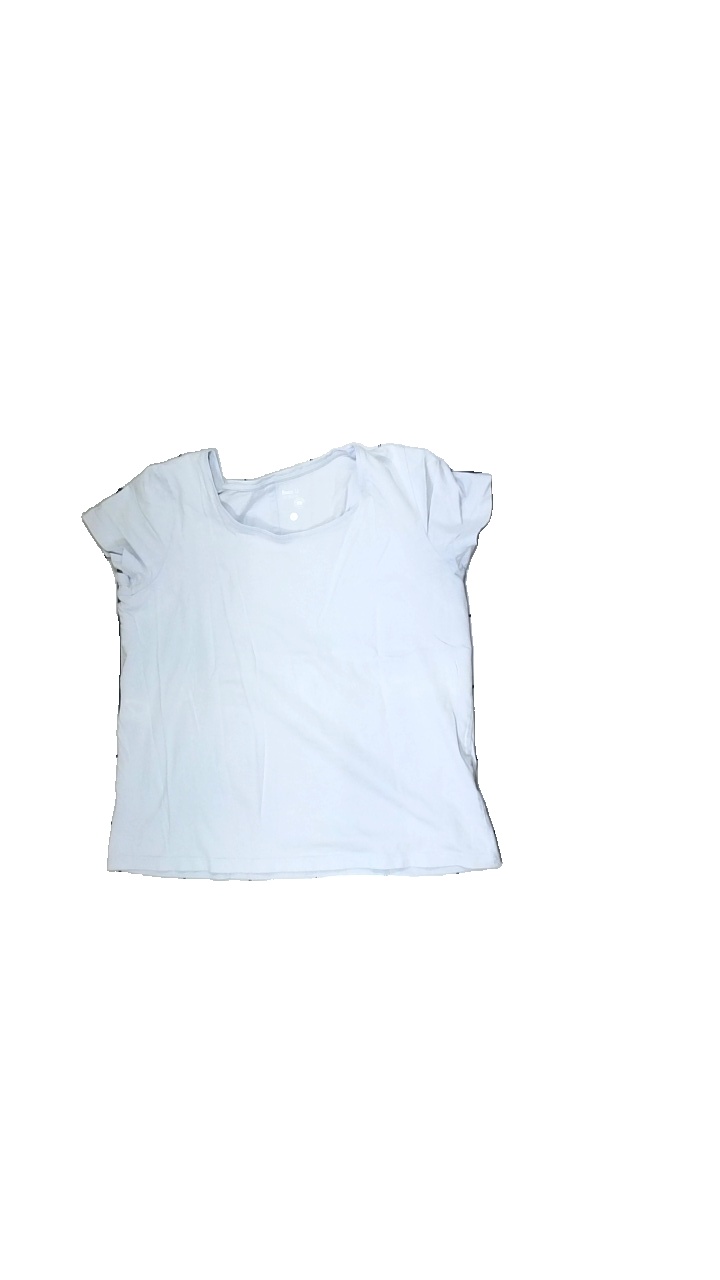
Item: T-shirt (Ladies)
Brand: Basic U
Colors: White
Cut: Regular, C-collar
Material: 100% cotton
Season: All
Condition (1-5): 3
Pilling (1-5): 5
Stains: Major
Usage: Export
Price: <50